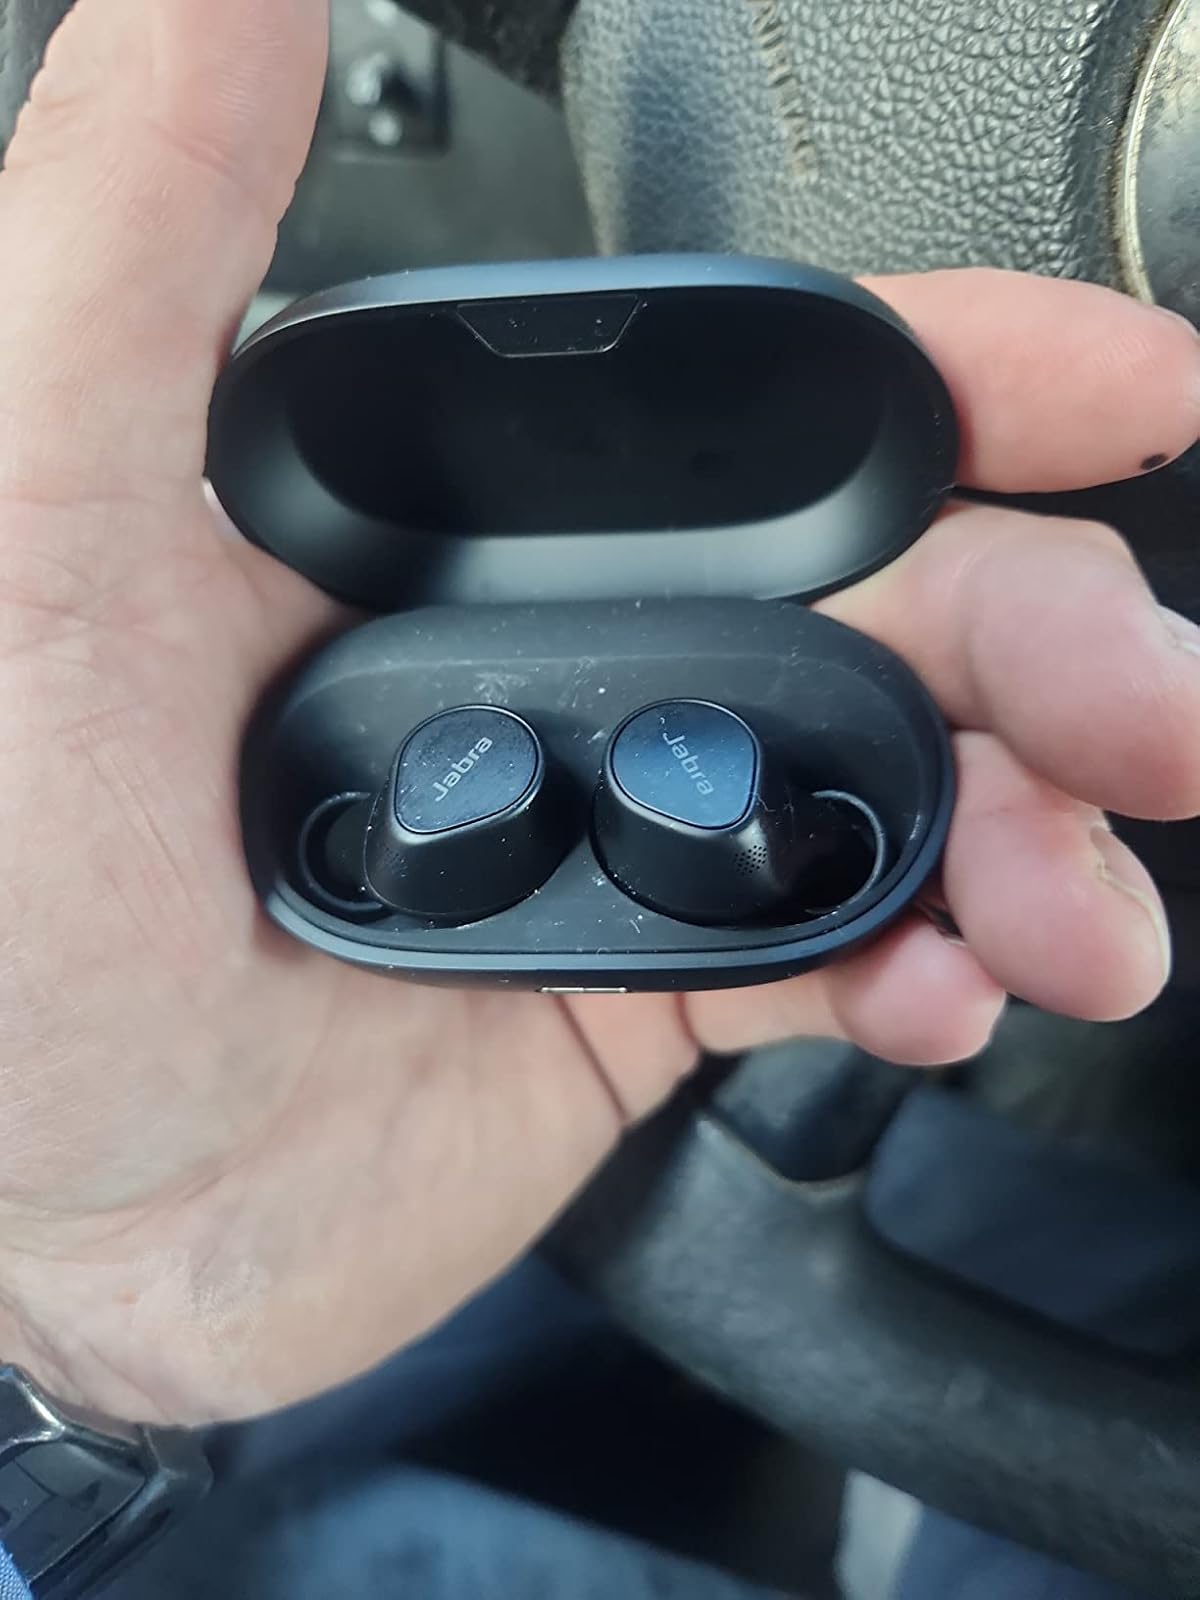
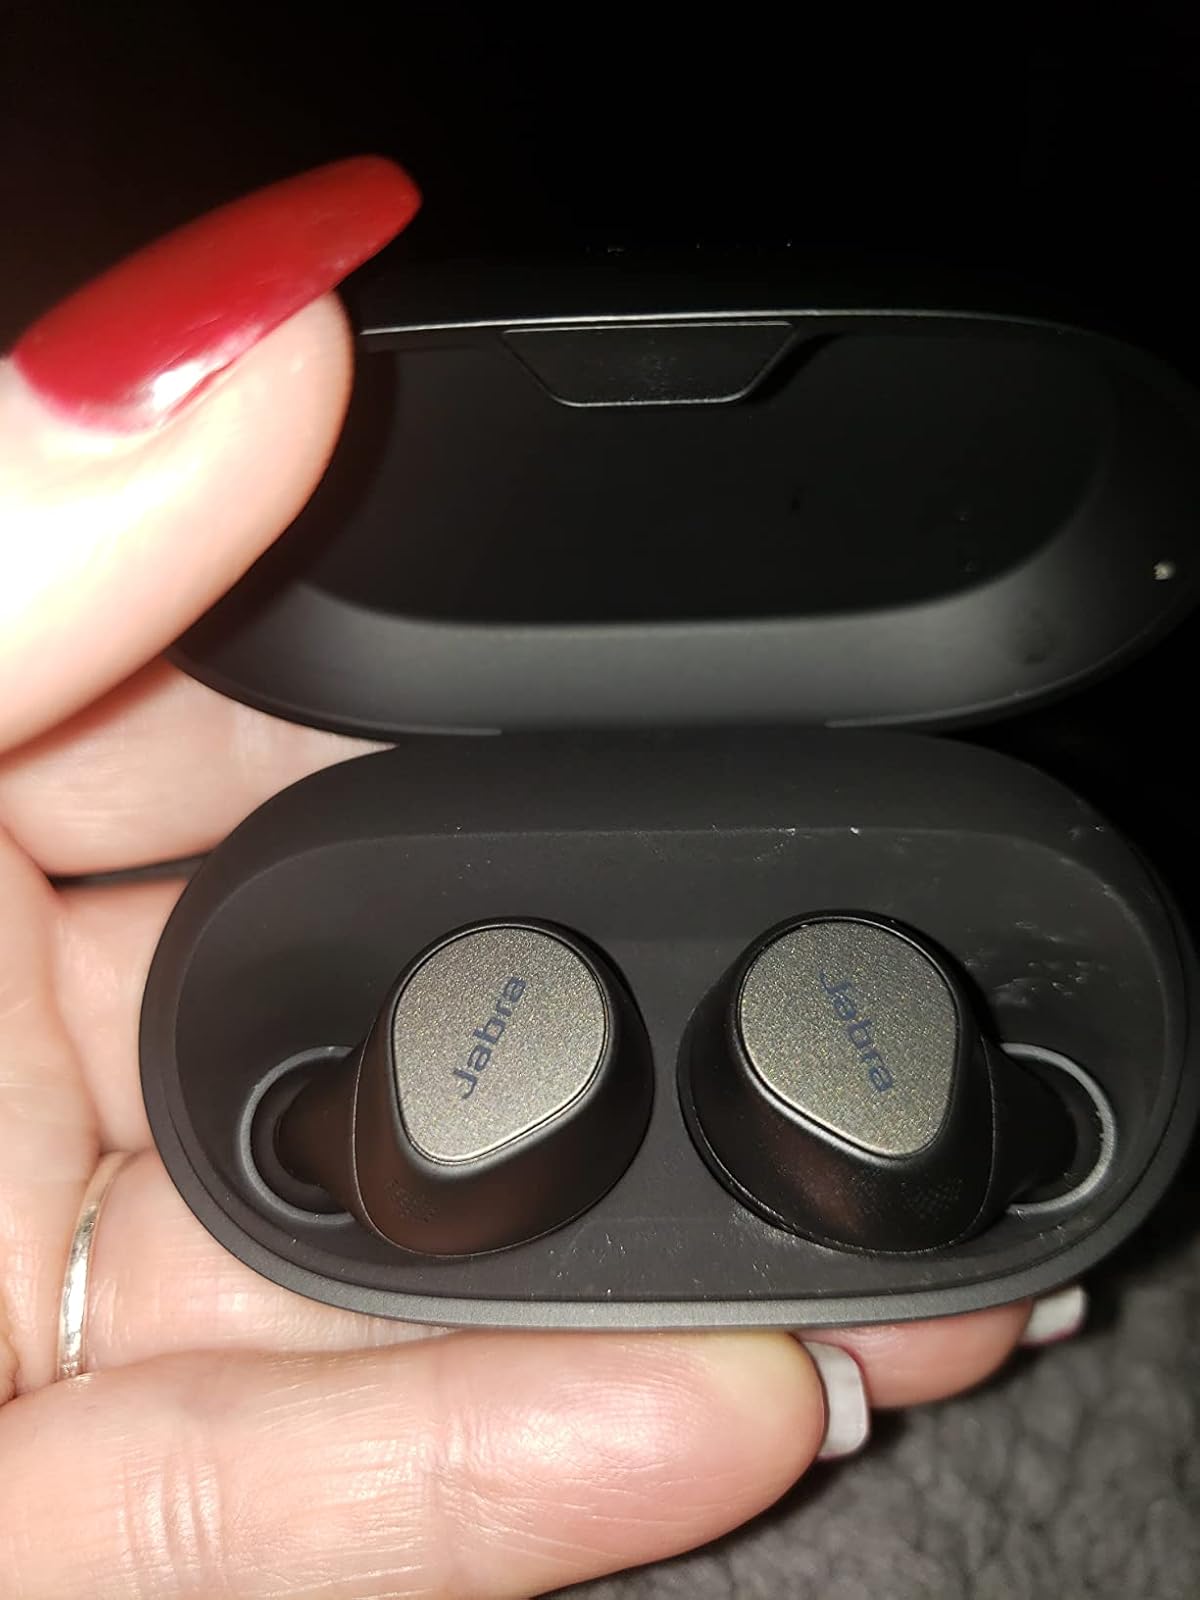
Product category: earbuds
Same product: yes